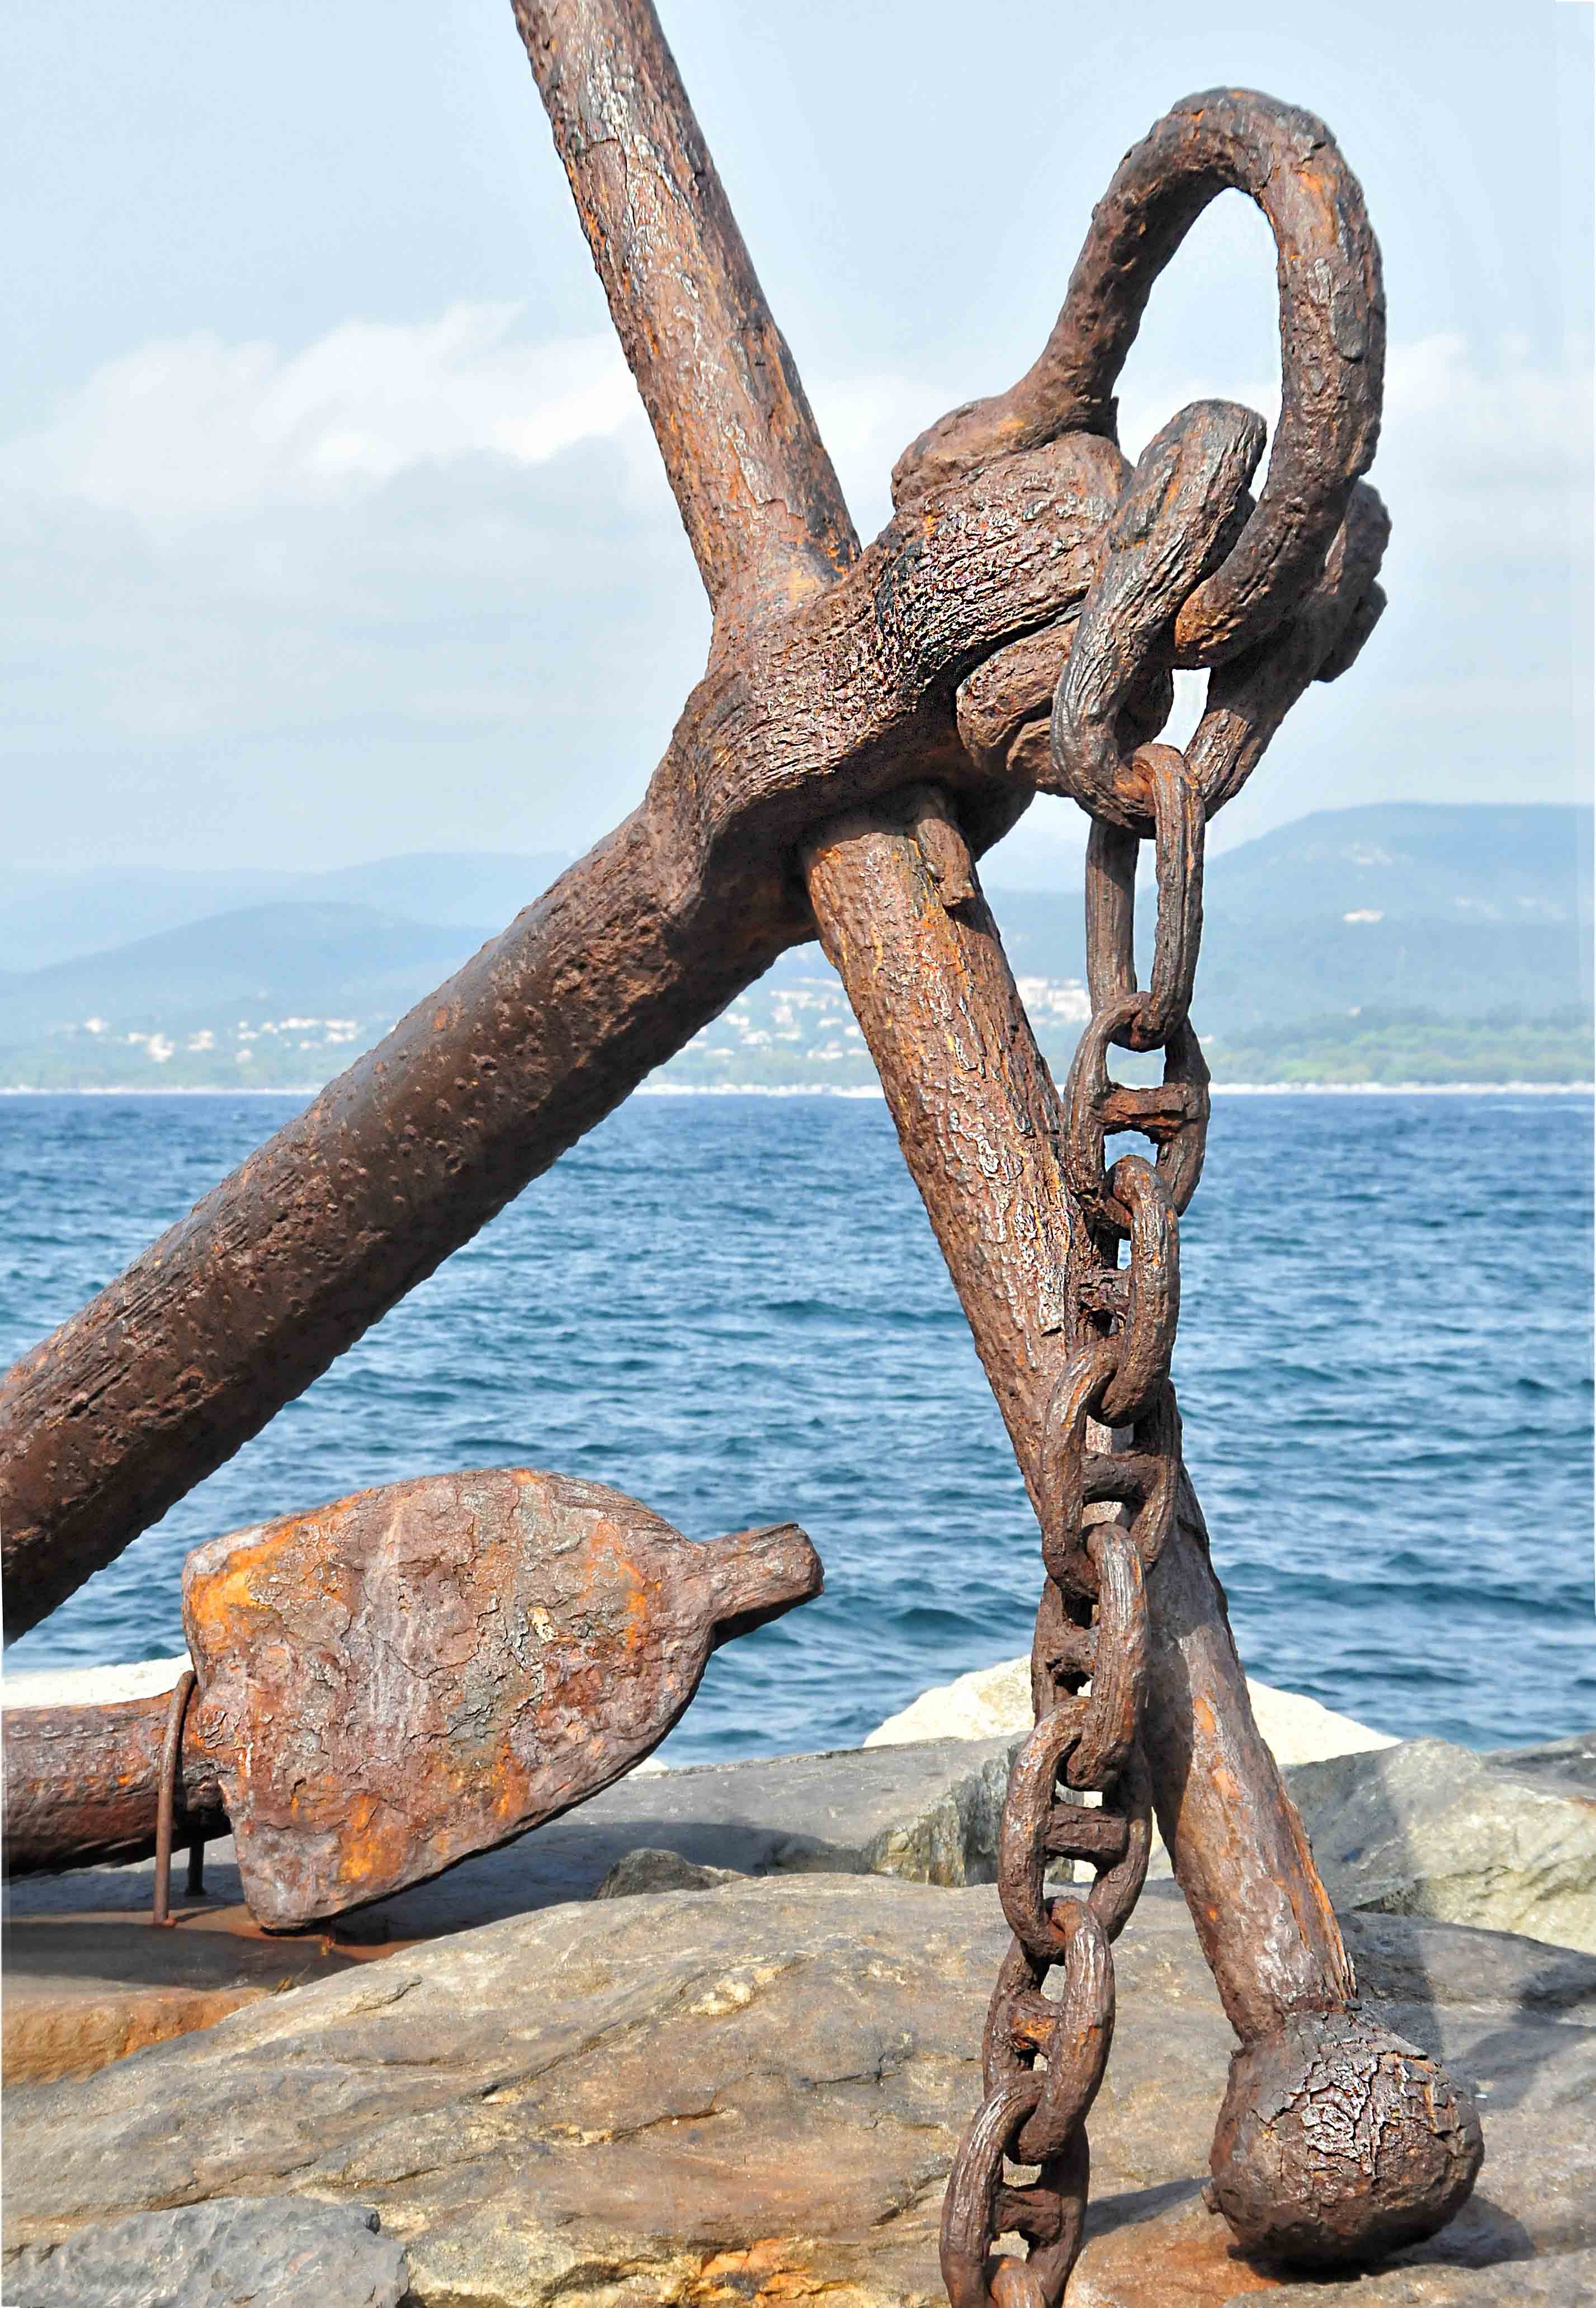
driftwood, sea, rock, ocean, wood, boat, antique, old, monument, statue, port, material, sculpture, art, anchor, carving